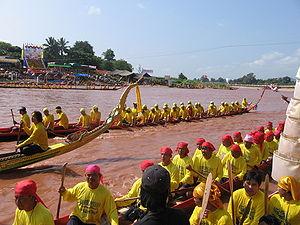
"Nan est une ville de Thaïlande située à 18° 46' 58.80"" N de latitude et à 100° 46' 58.80"" E de longitude, à 668 km de Bangkok. Sa population dépasse les 24 000 habitants. Elle se trouve au cœur de la Province de Nan, dont elle est la capitale, sur la rive droite de la Nan.